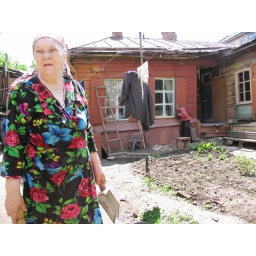
Russia 2006. Saratov: Old woman in her garden in front her wooden house